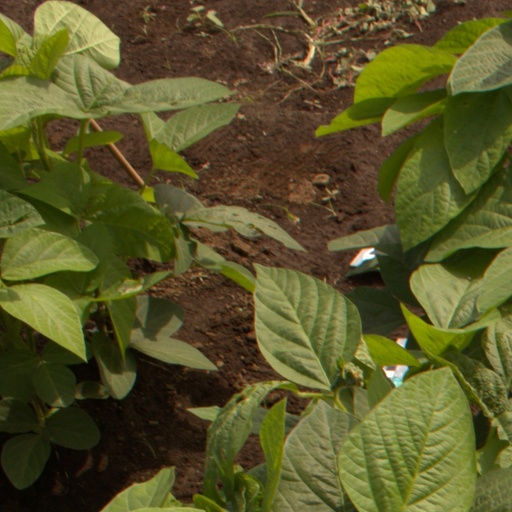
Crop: soybean